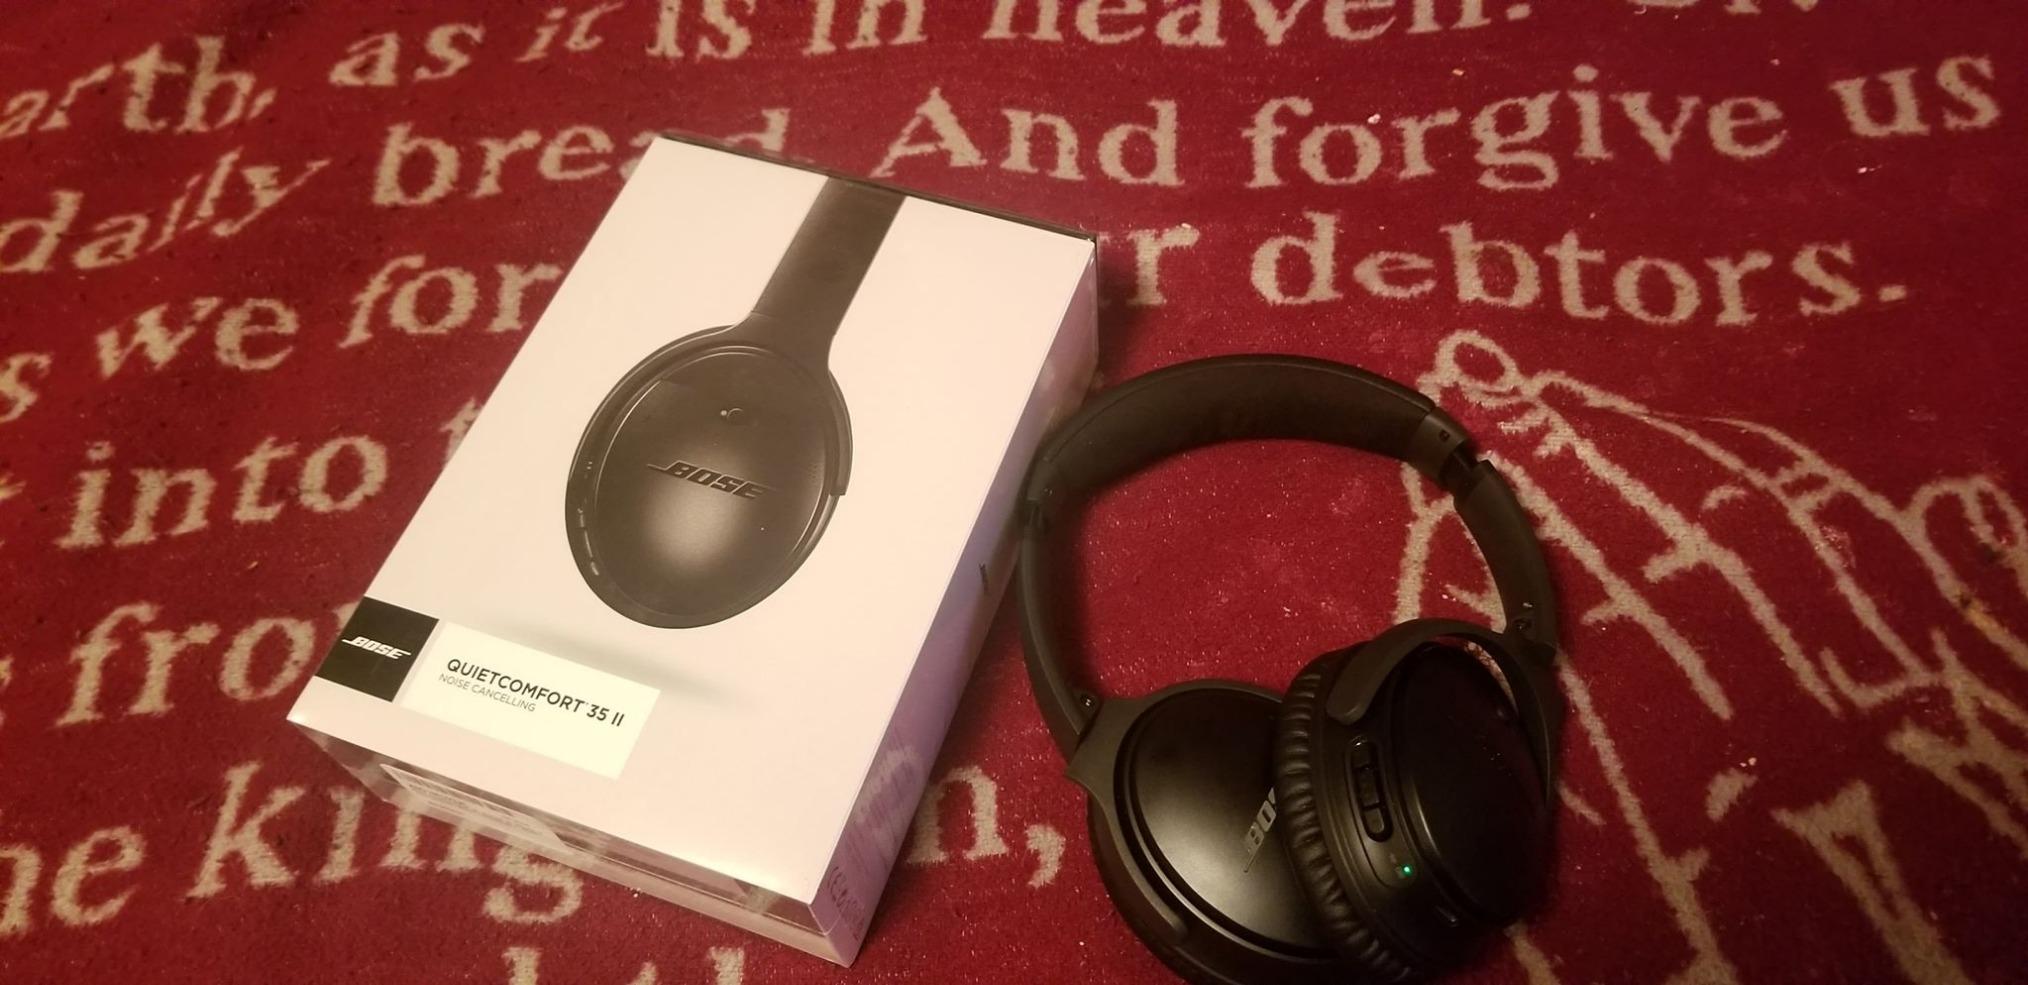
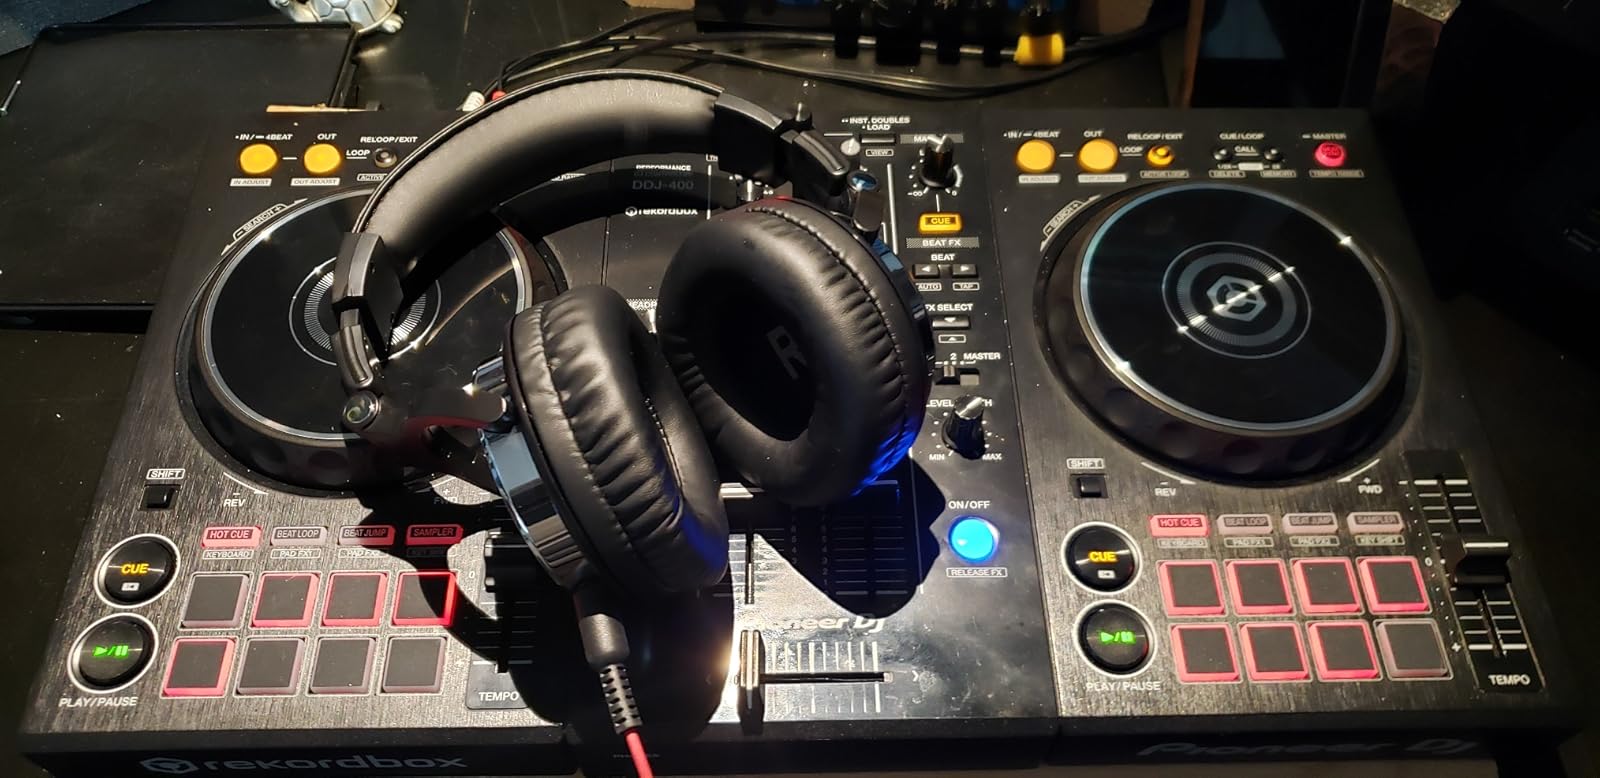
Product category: headphones
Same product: no